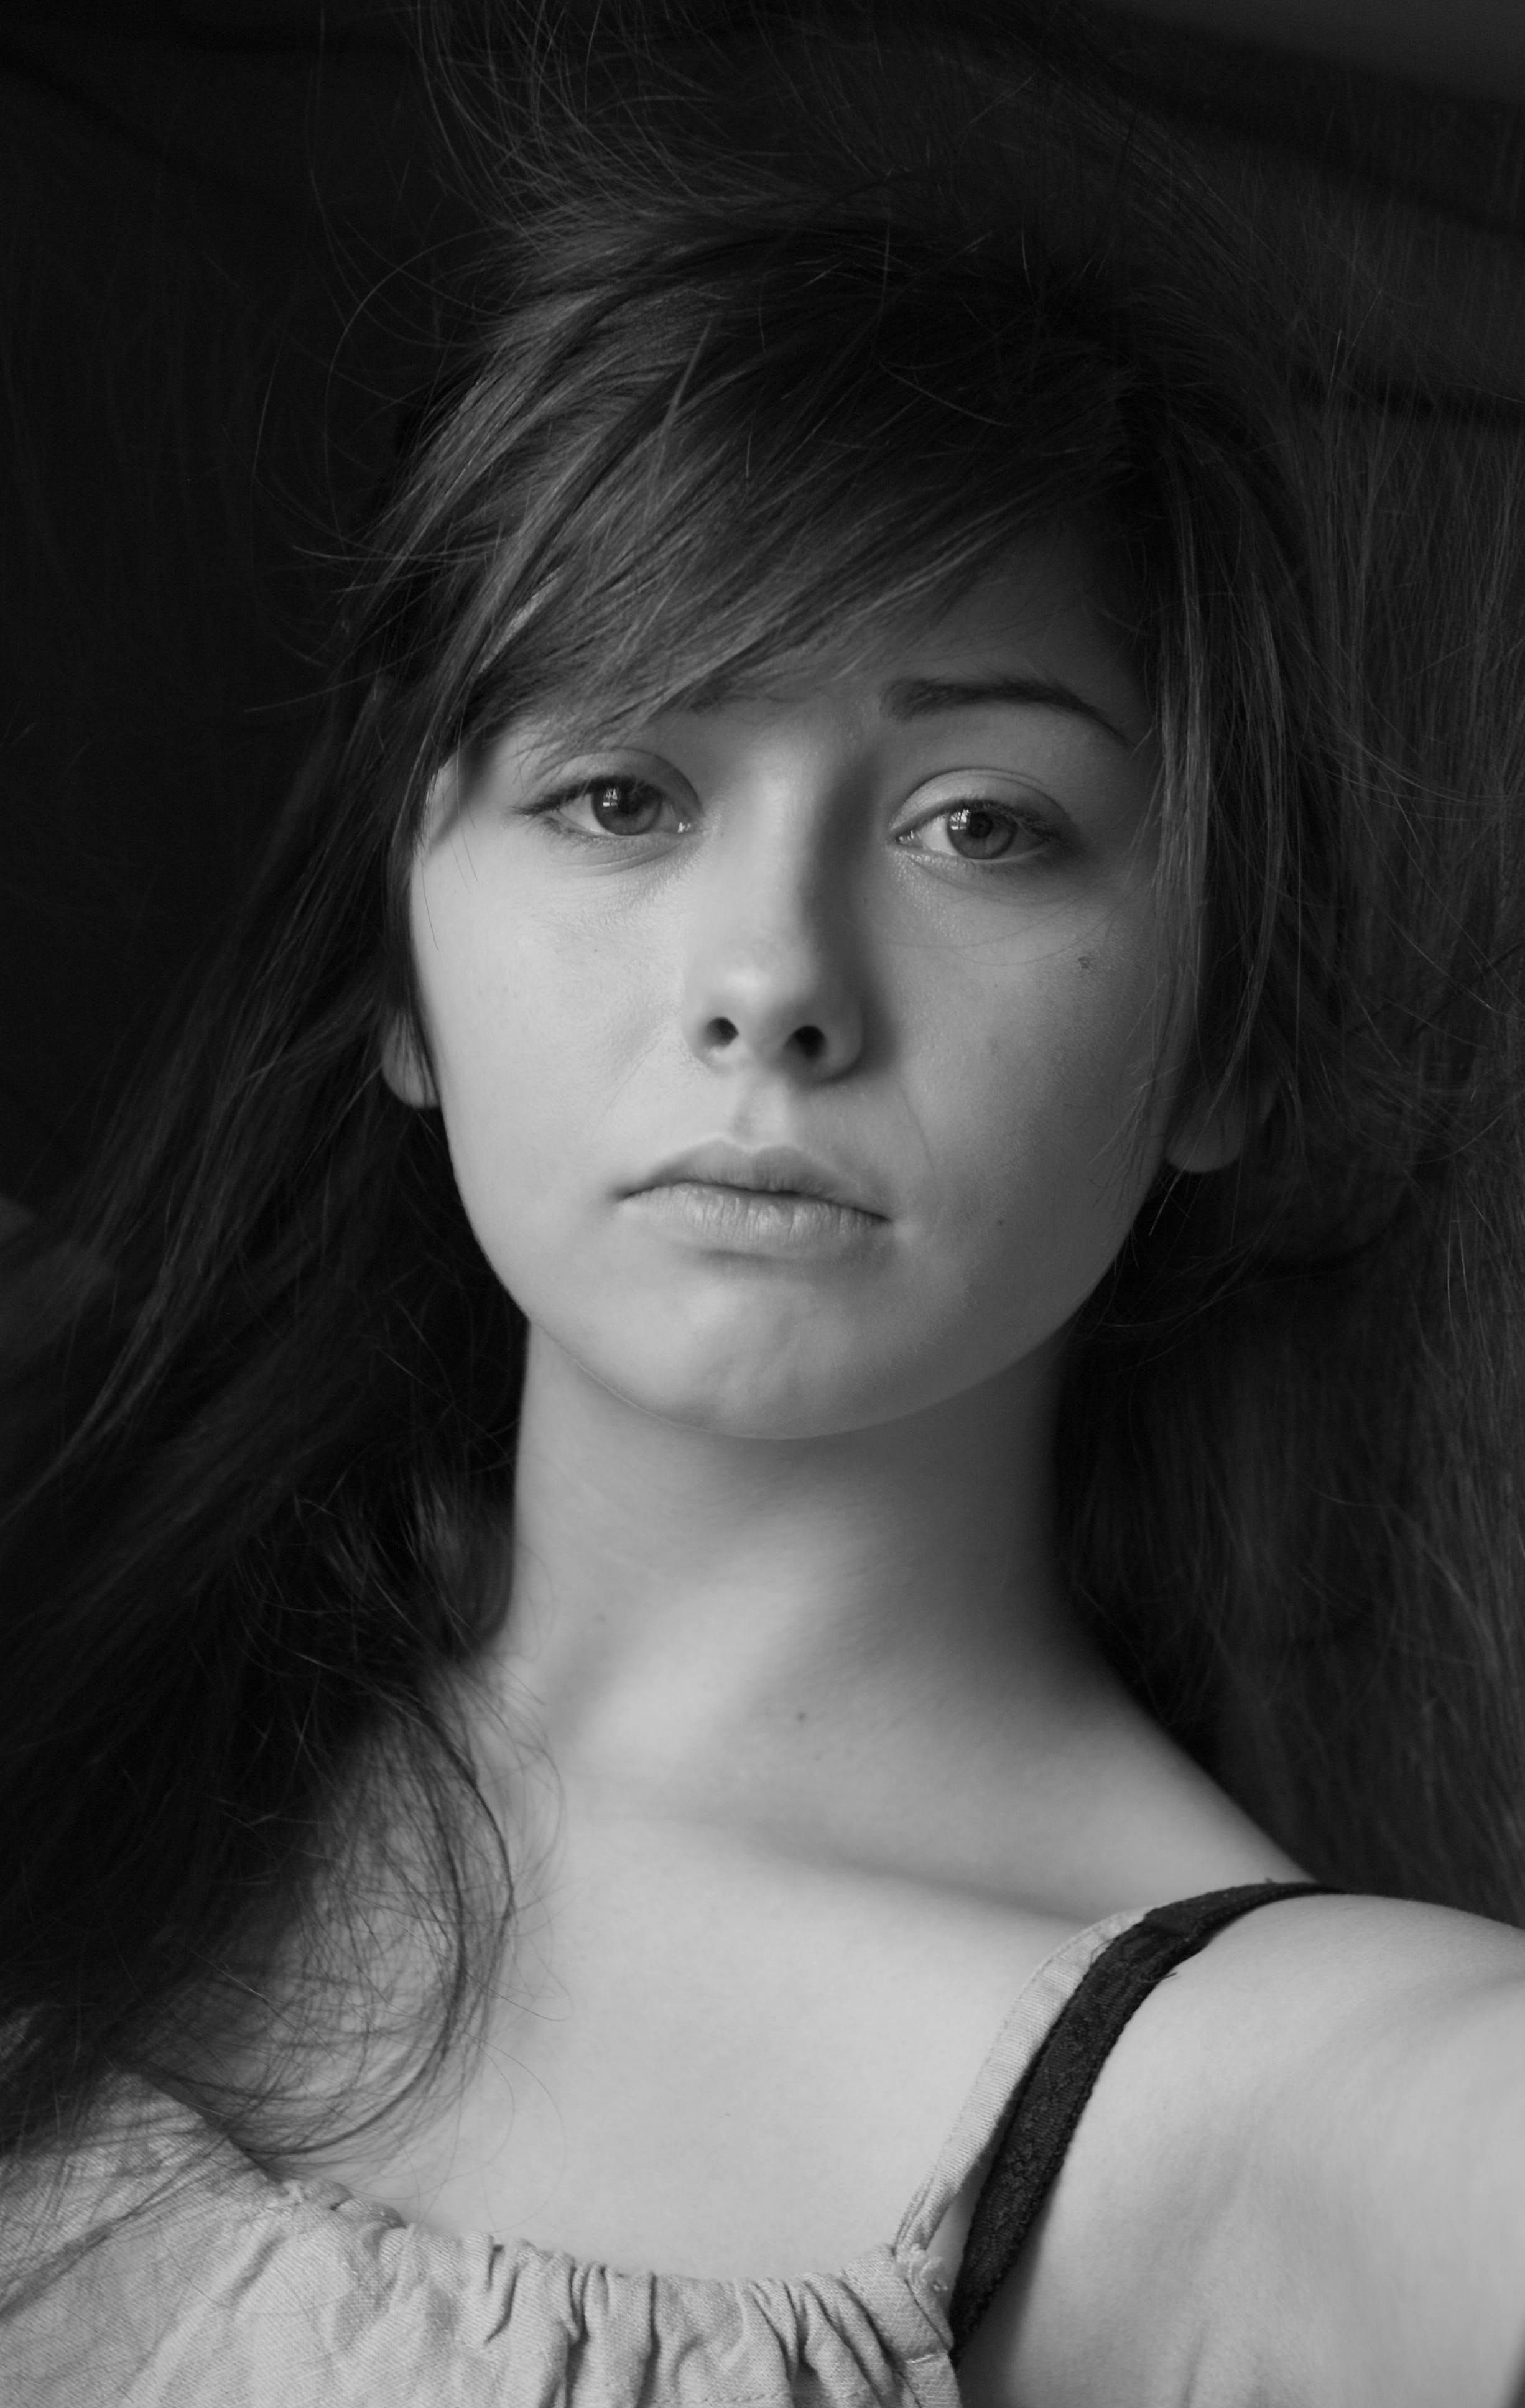
woman, hair, nose, face, skin, head, lip, chin, eyebrow, eye, shoulder, facial expression, eyelash, smile, mouth, neck, flash photography, fashion, jaw, iris, black and white, style, black hair, layered hair, bangs, chest, monochrome, Step cutting, long hair, monochrome photography, close up, brown hair, darkness, art model, portrait photography, portrait, makeover, photo shoot, child, selfie, feathered hair, model, jewellery